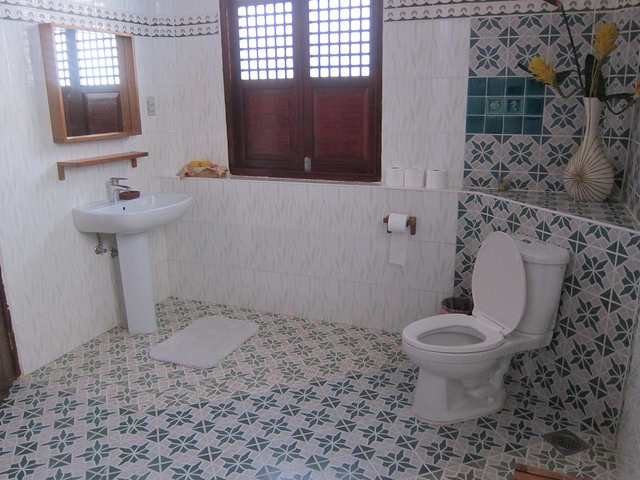
user: Given an image and a question. Answer the question in a short answer. Question: This item is often referred to as the royal throne? Short Answer:
assistant: toilet